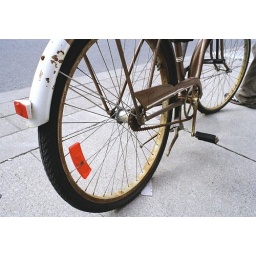
Keep getting stopped by these rusty bikes all over Toronto.